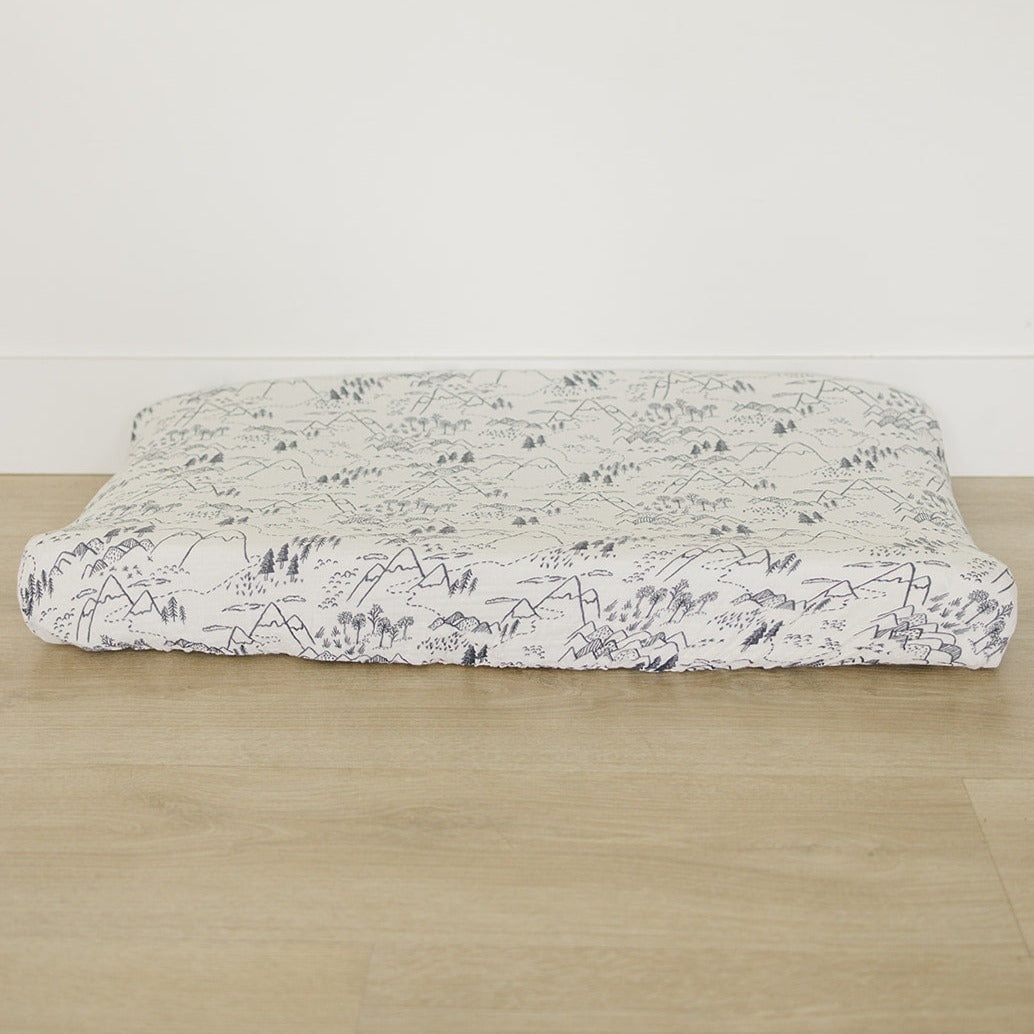
Summit Muslin Changing Pad Cover
Transform your baby's changing station with our Muslin Changing Pad Cover. Crafted from our exclusive soft and breathable fabric, this cover is designed to fit standard changing pads perfectly. The classic pattern adds a touch of charm to your nursery decor. Not only is it stylish, but it is also practical - easy to wash and effortless to put on and take off. Ensure your little one's comfort during diaper changes with this high-quality changing pad cover. Size: 32" x 16". 100% Cotton Muslin Wash in Cold Water Tumble Dry Low
Brand: Mebie Baby
Category: Baby & Toddler > Diapering > Changing Mat & Tray Covers > Diaper Changing Pad Covers